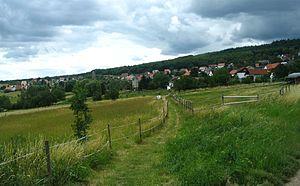
Schöneberg est une municipalité allemande située dans le land de Rhénanie-Palatinat et l'arrondissement de Bad Kreuznach.